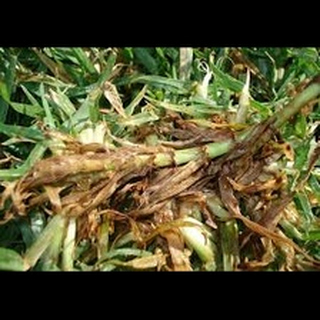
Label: wheat_leaf_blight